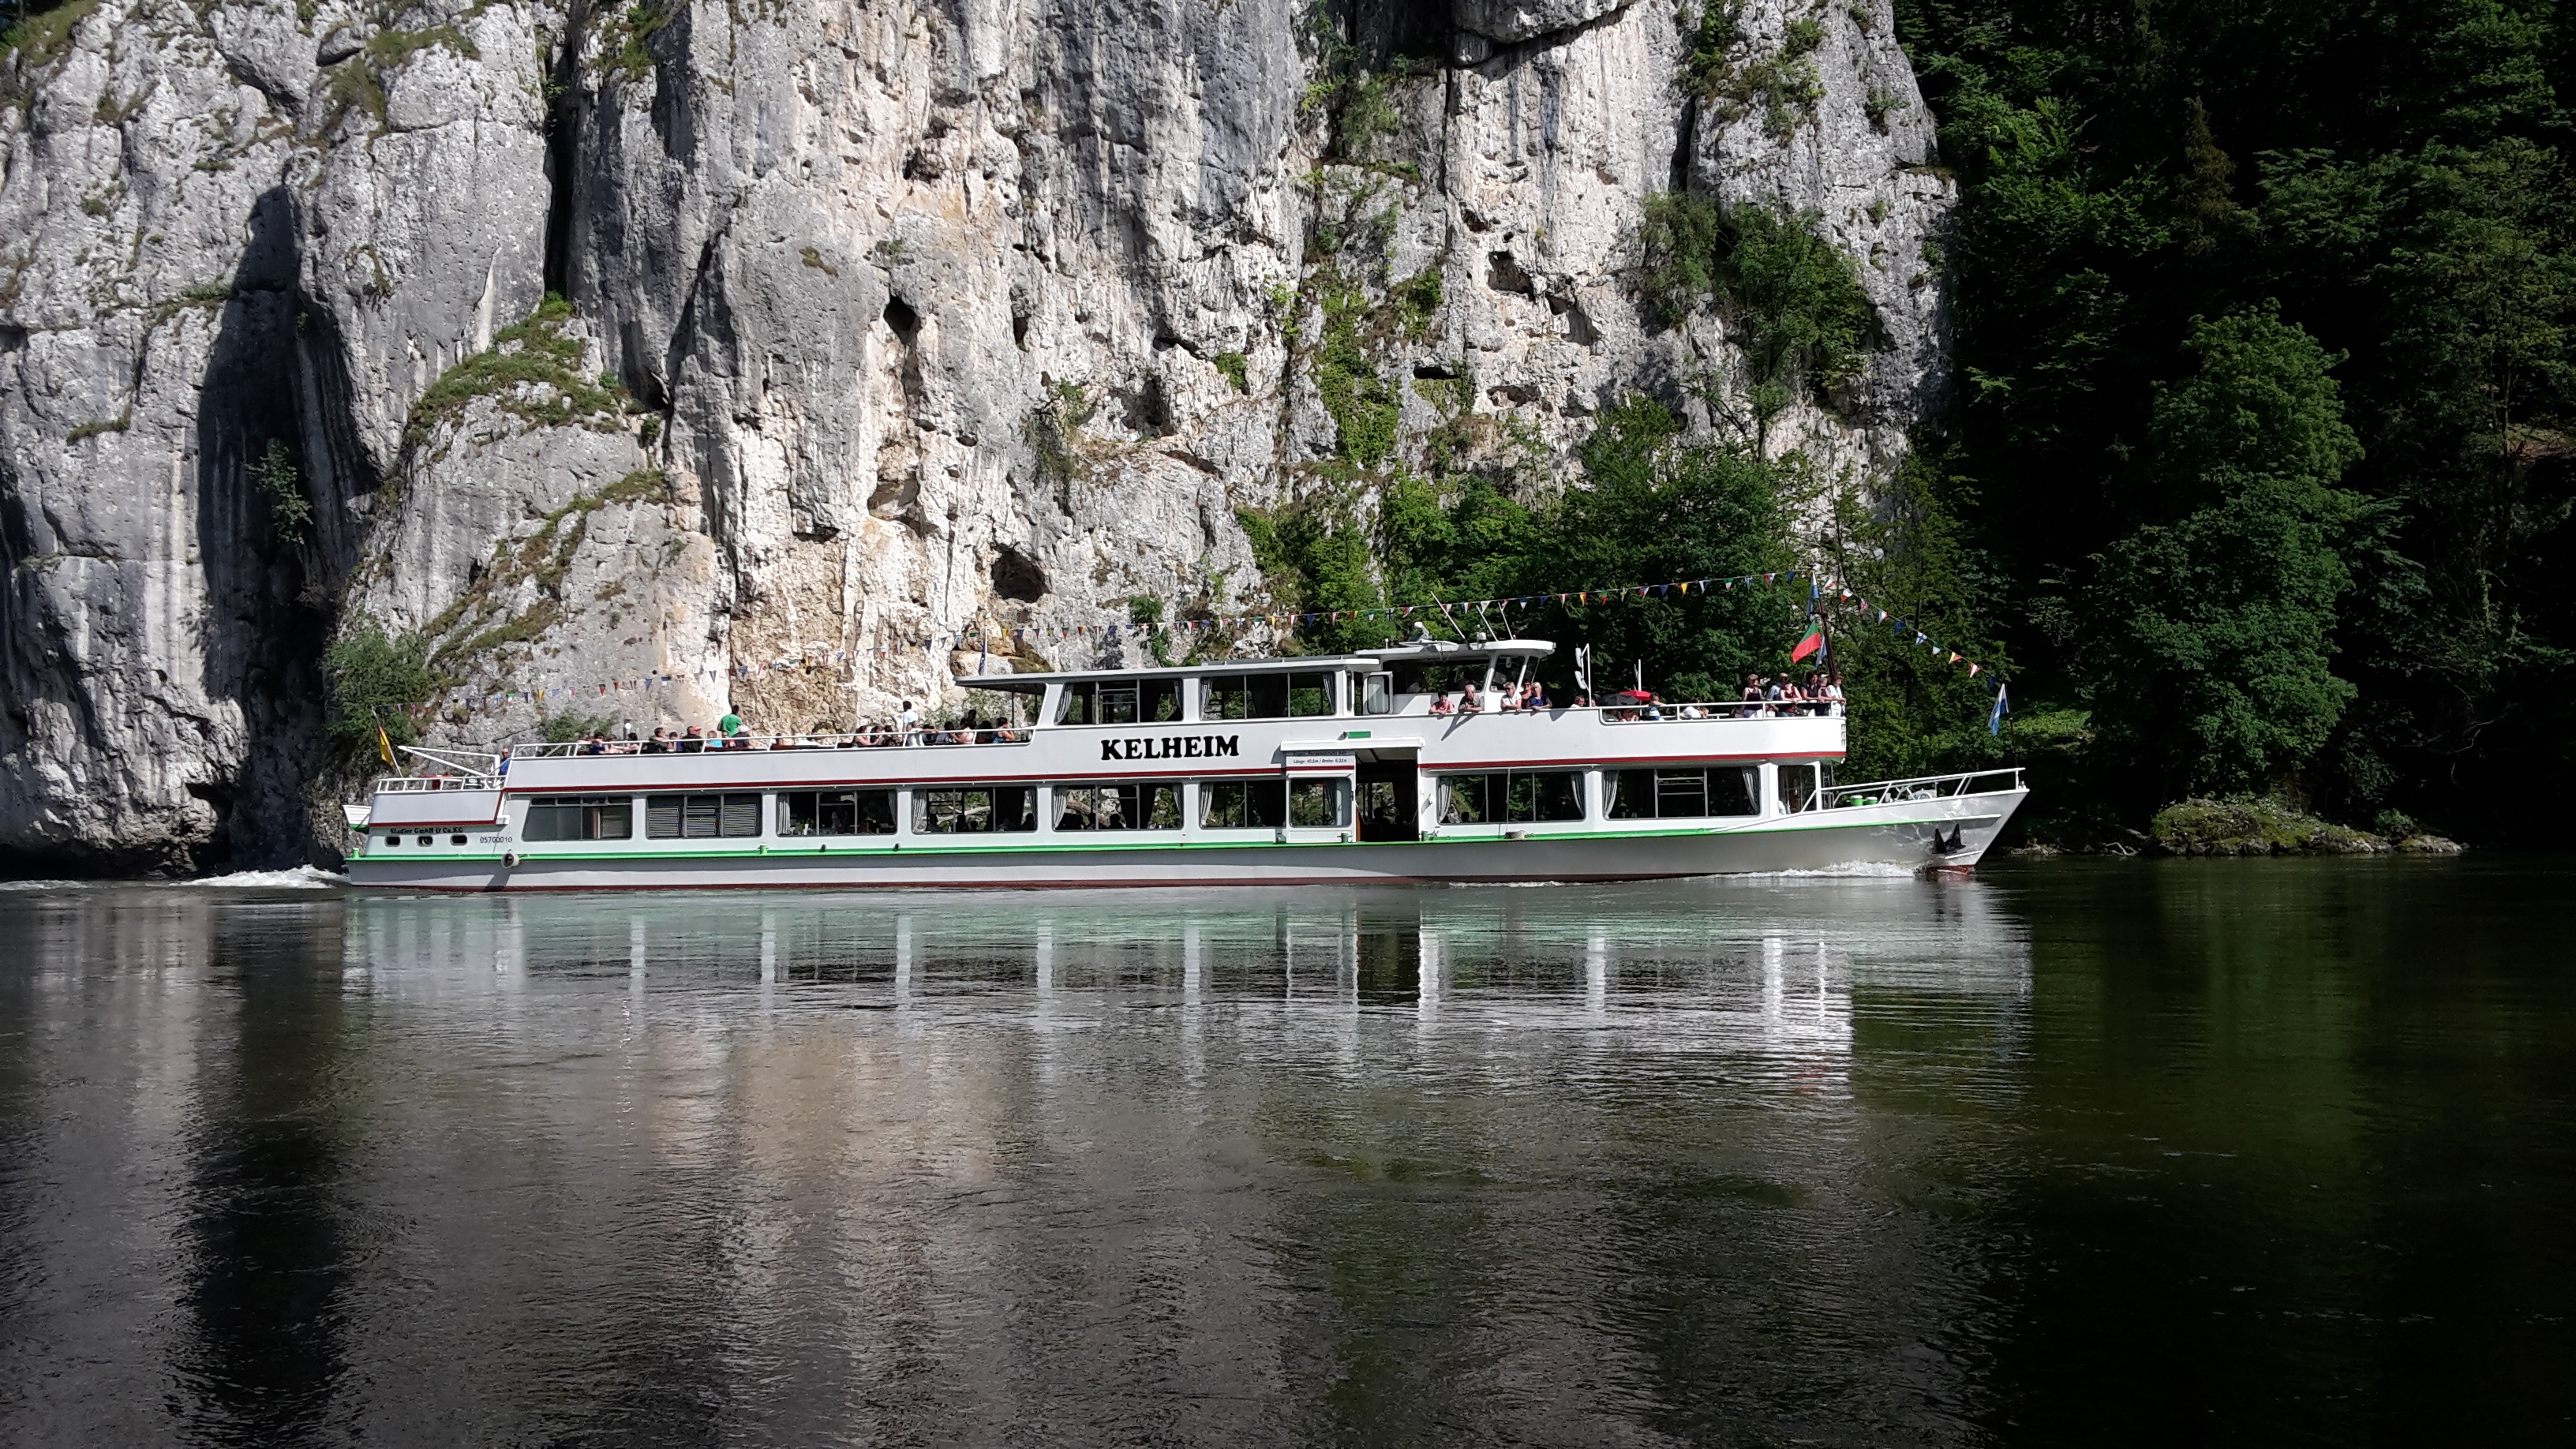
water, boat, wave, lake, river, reflection, vehicle, waterway, danube, shipping, watercraft, force of nature, landform, water level, danube gorge, weltenburg